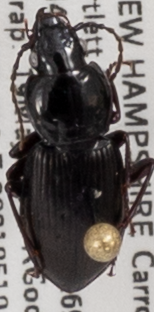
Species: Pterostichus pensylvanicus
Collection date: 2021-05-19
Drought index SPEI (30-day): -0.088
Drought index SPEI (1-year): -1.69
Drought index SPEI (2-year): -0.36